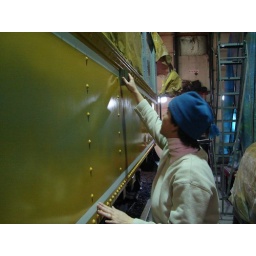
lettering a pullman car at the hobo railroad in lincoln, NH lincoln sign company 2